Ári Jónsson

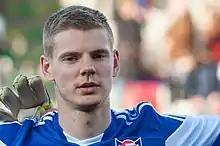

Ári Mohr Jónsson (born 22 July 1994) is a Faroese international footballer who plays for HB Tórshavn, as a left-back. He has also played for the Danish club Silkeborg and the Norwegian club Sandnes Ulf.